Matt Hardy

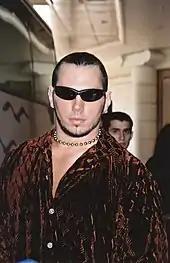
Hardy in 1999

Hardy, along with his brother Jeff and friends, started their own federation, the Trampoline Wrestling Federation (TWF) and mimicked the moves they saw on television. Shortly after Hardy sent in a tape for the World Championship Wrestling (WCW) Amateur Challenge using the ring name High Voltage, a tag team named High Voltage began competing in WCW, causing Hardy to change his name to Surge. A few years later, it was revealed to him by Chris Kanyon that the tape had been kept in the WCW Power Plant, watched multiple times, and that the name High Voltage was blatantly stolen from it. Beginning in 1994, The Hardys wrestled for several North Carolina–based independent circuit promotions and adapted a number of alter-egos. As The Wolverine, Hardy captured the New England Wrestling Alliance (NEWA) Championship in May 1994. As High Voltage, he teamed with Venom to claim the New Frontier Wrestling Association (NFWA) Tag Team Championship in March 1995. A month later, High Voltage defeated the Willow for the NFWA Championship.